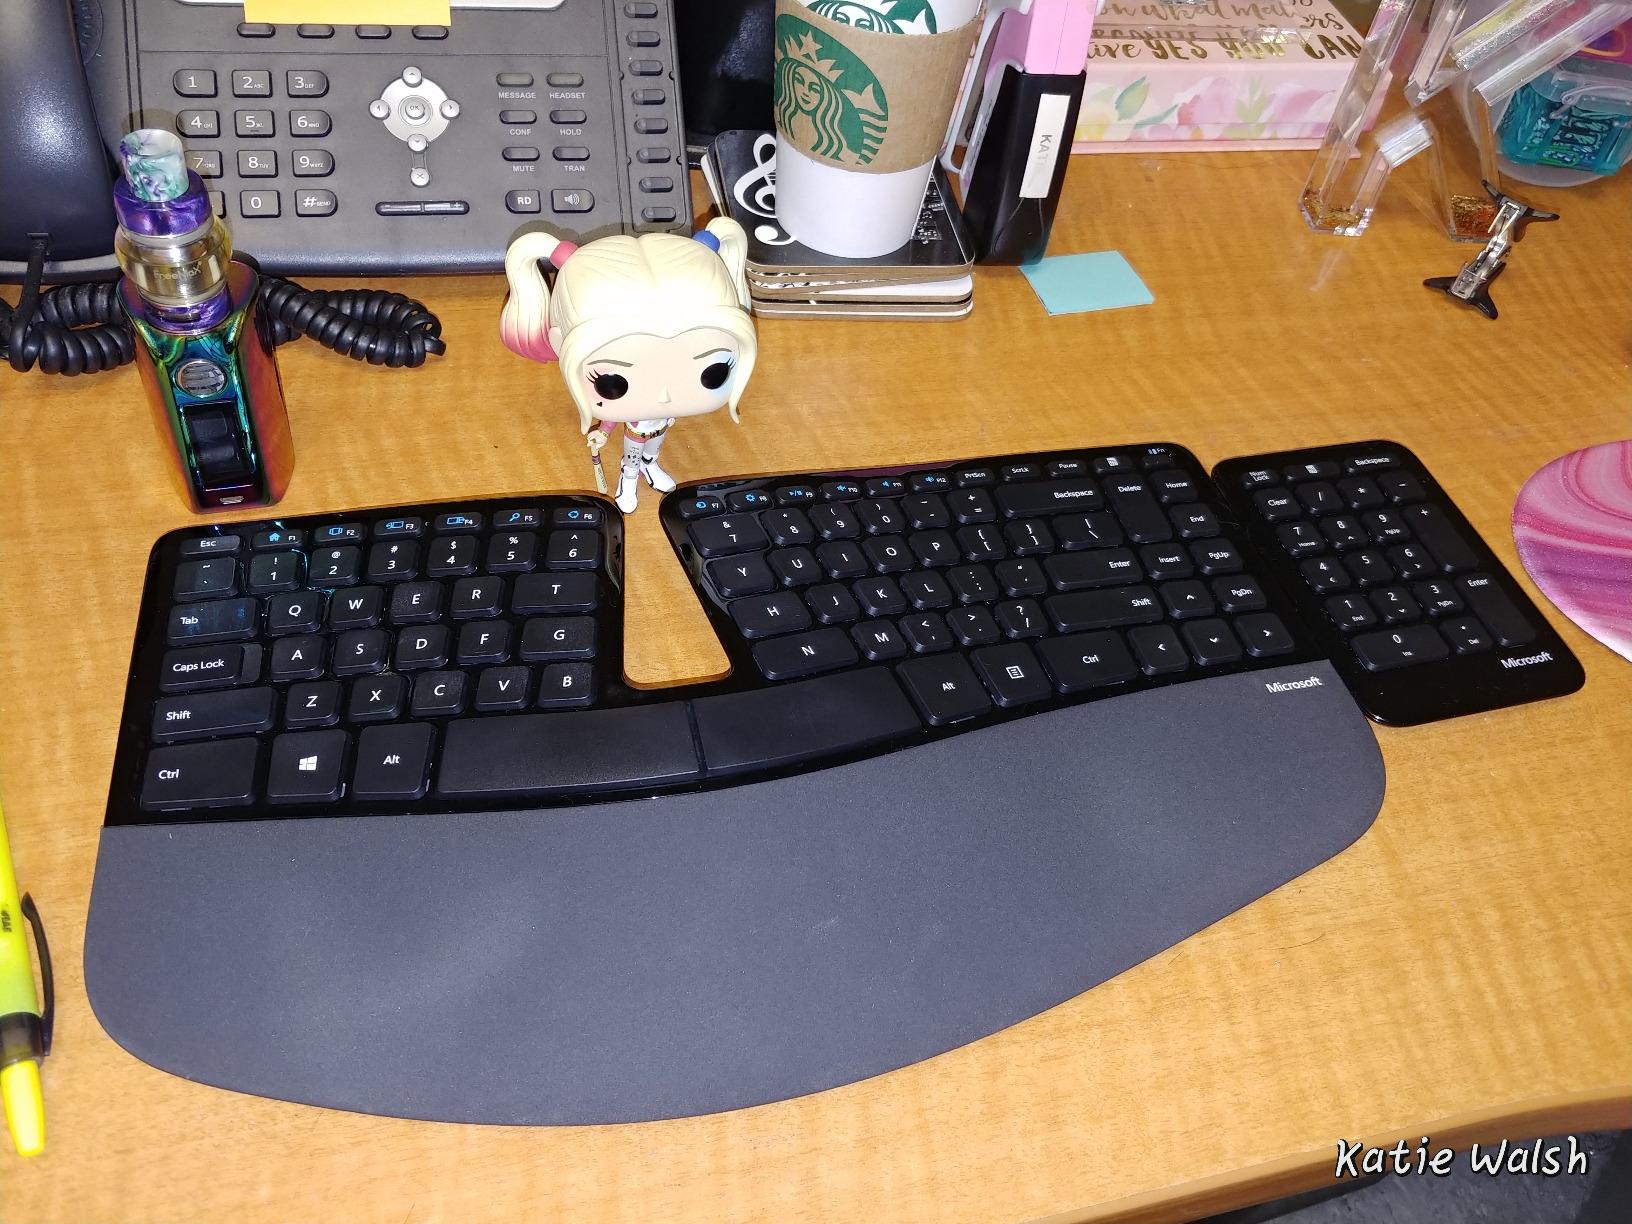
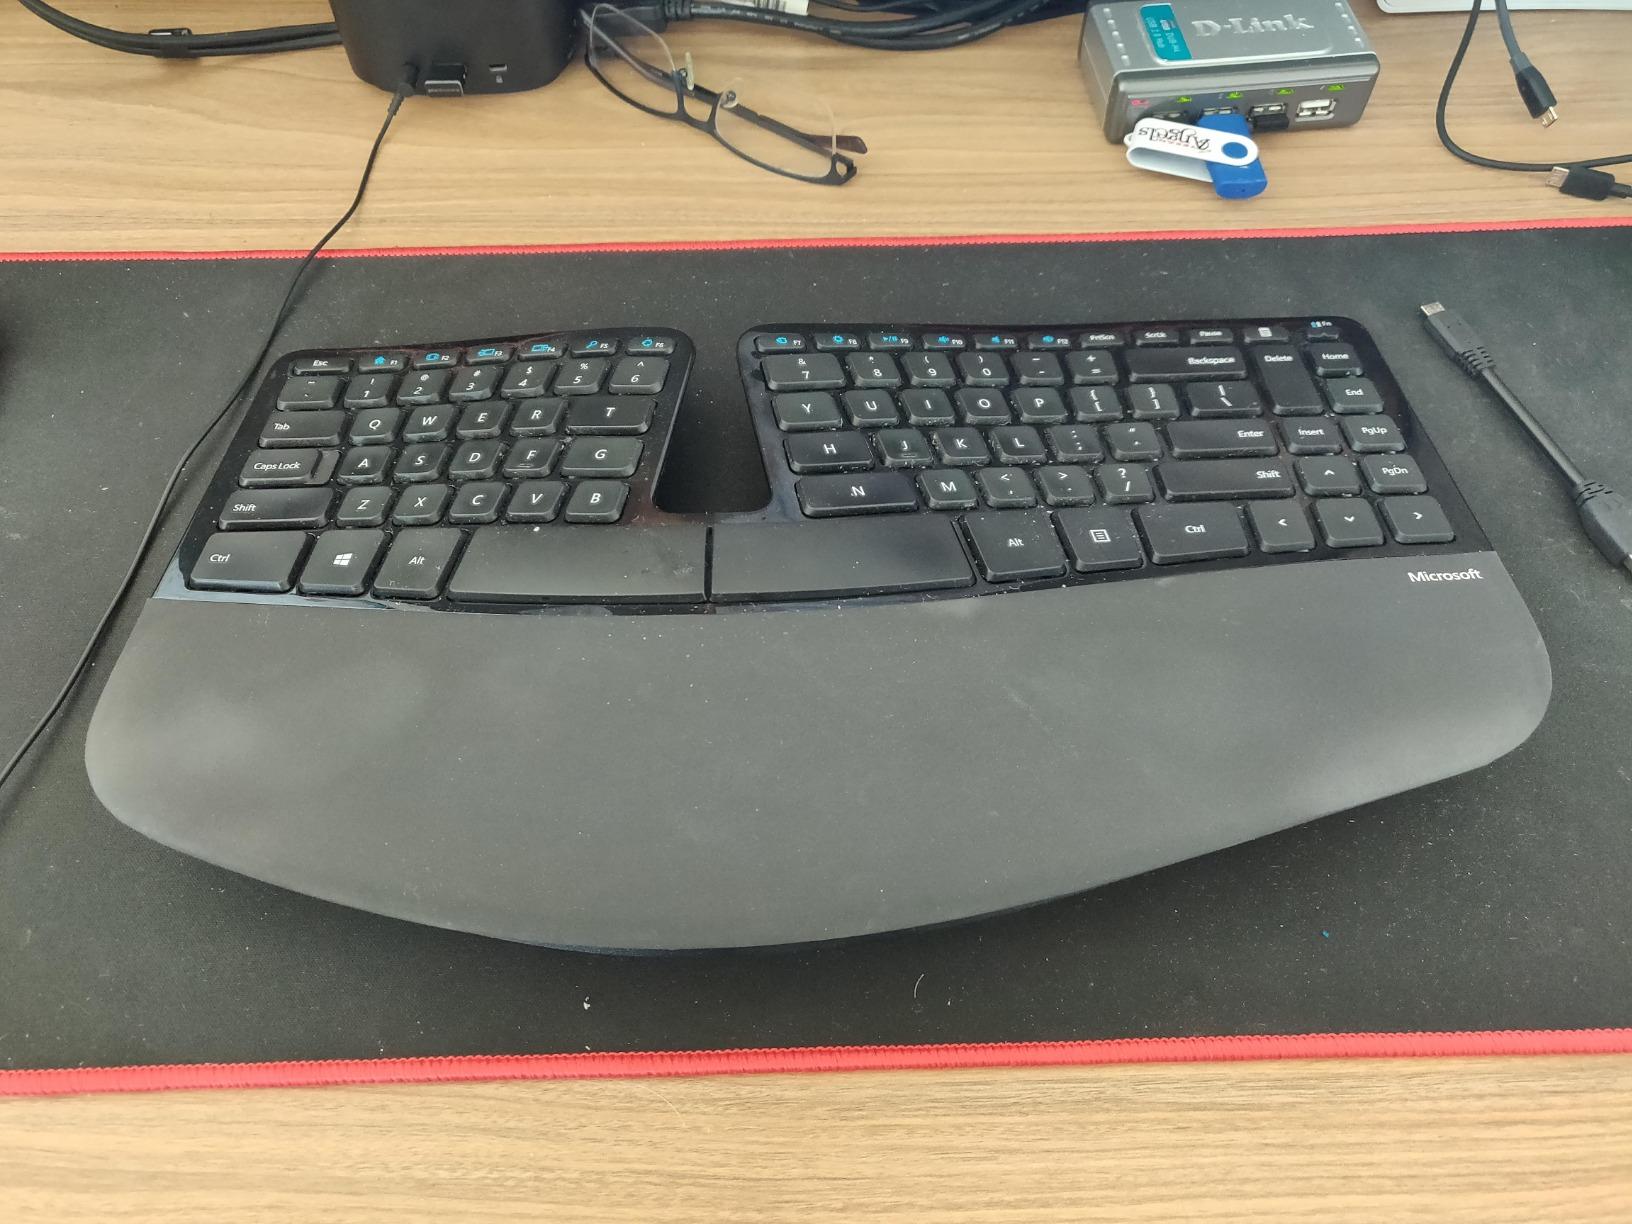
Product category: keyboard
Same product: yes